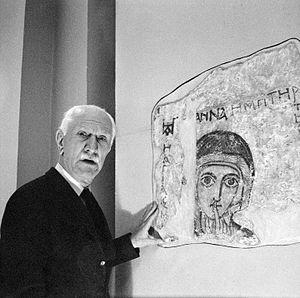
Kazimierz Józef Marian Michałowski, né le 14 décembre 1901 à Tarnopol et mort dans la nuit du 31 décembre 1980 au 1ᵉʳ janvier 1981 à Varsovie, est un archéologue, égyptologue et historien de l'art polonais.